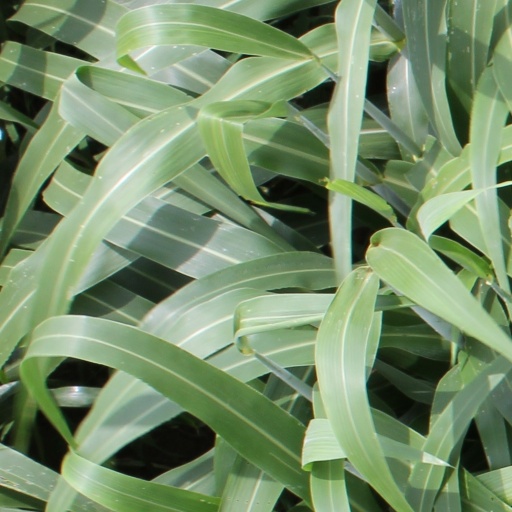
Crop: sorghum